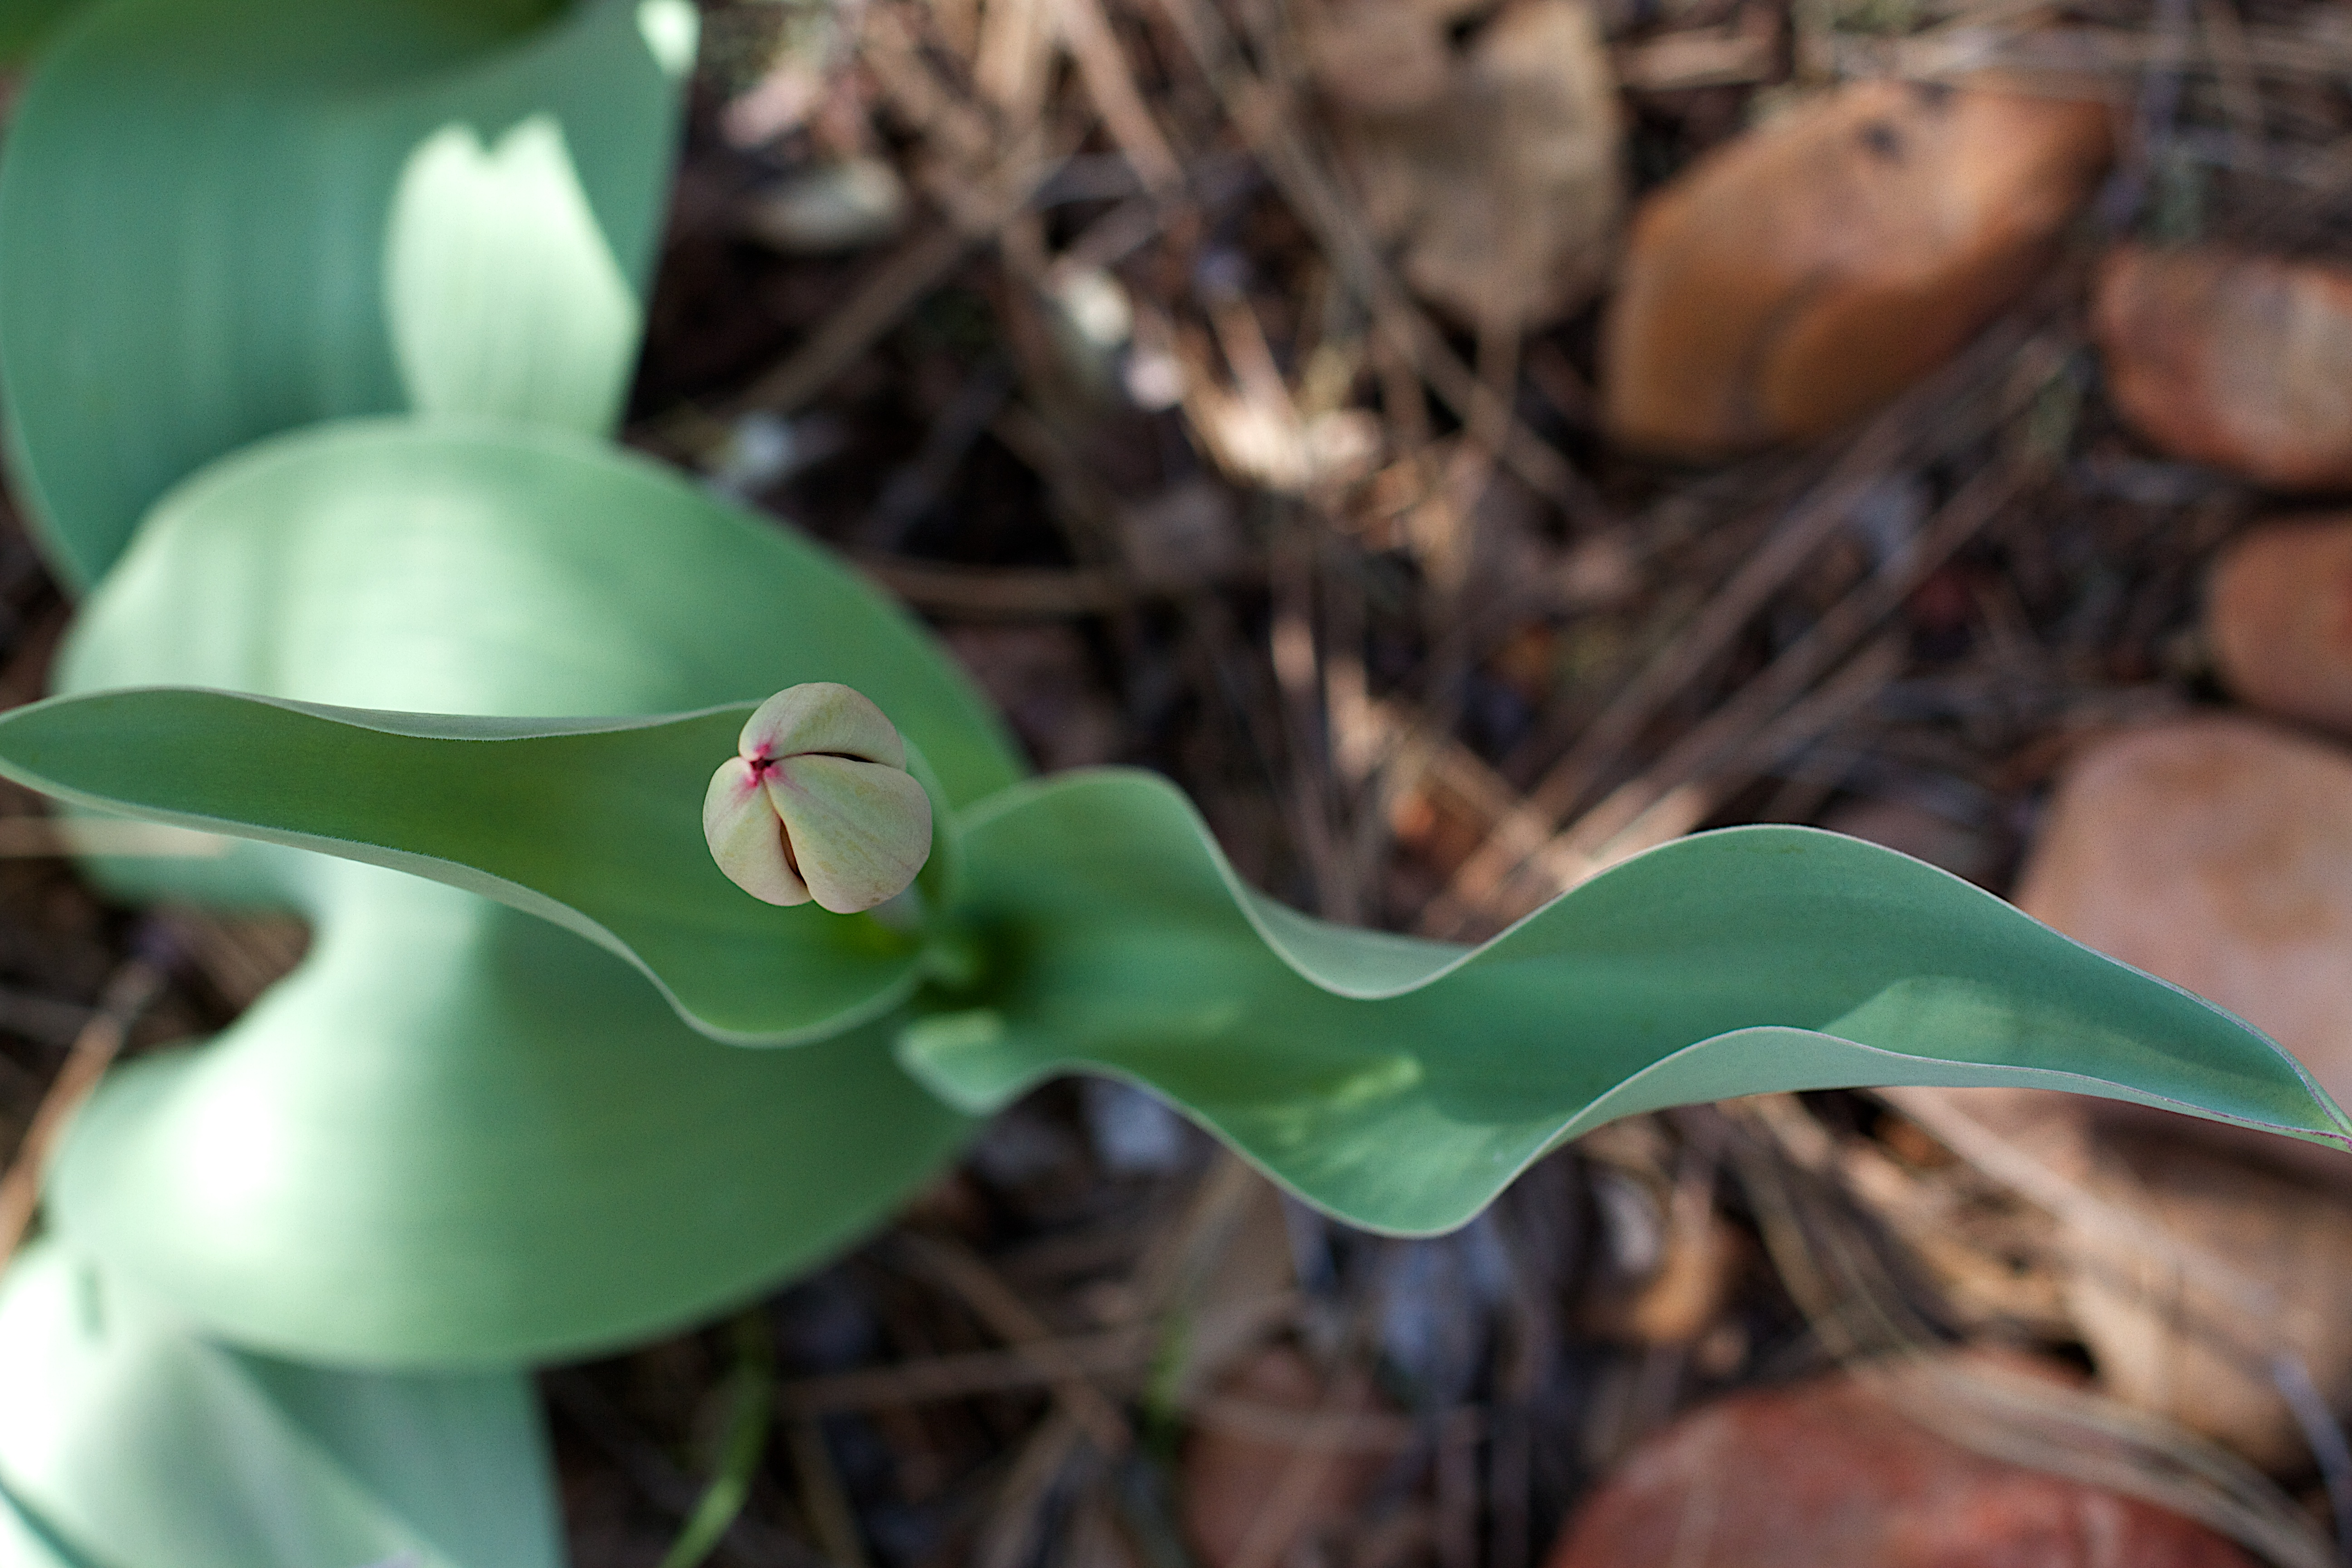
plant, leaf, flower, green, botany, flora, close up, macro photography, flowering plant, plant stem, land plant